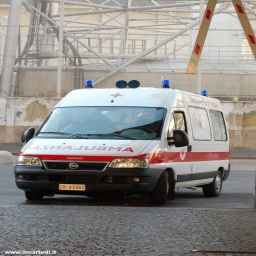
Label: ambulance